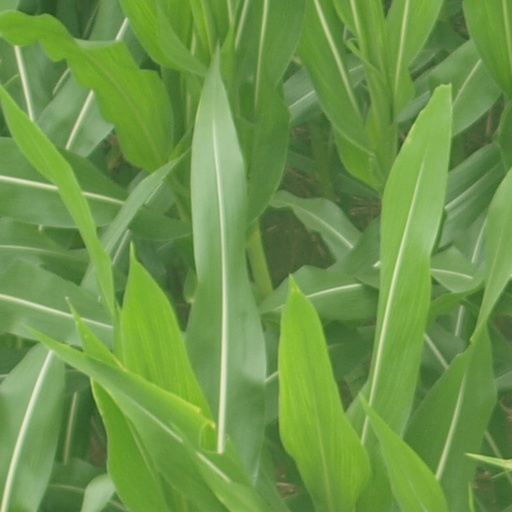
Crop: maize; corn